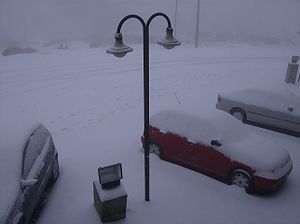
Serra da Estrela
Serra da Estrela er den højeste bjergkæde i Portugal og indeholder det højeste bjerg på det portugisiske fastland med en højde på 1993 meter over havet. Toppen kaldes Torre og ligger i Loriga i kommunen Seia. Der er et skicenter i området ved navn Vodafone skicenter.